Federal Reserve Bank of New York

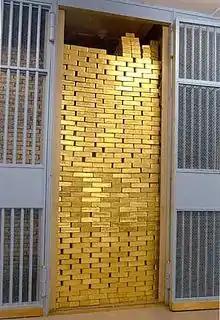

The bank's underground gold bullion depository lies below street level and below sea level, resting on Manhattan bedrock. By 1927, the vault contained 10% of the world's official gold reserves. The vault (designed by Frederick S. Holmes) is the largest known and confirmed gold store in the world, and holds approximately of gold bullion, more than Fort Knox does. The gold does not belong to the bank, which transferred all of its domestic gold reserves to the Treasury under the Gold Reserve Act of 1934. Nearly 98% of it belongs to the central banks of foreign governments. The rest belongs to the United States and international organizations such as the IMF. The bank stores the gold at no charge, but charges for handling whenever it is moved.